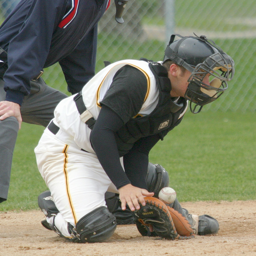
person smothers a low pitch from person .